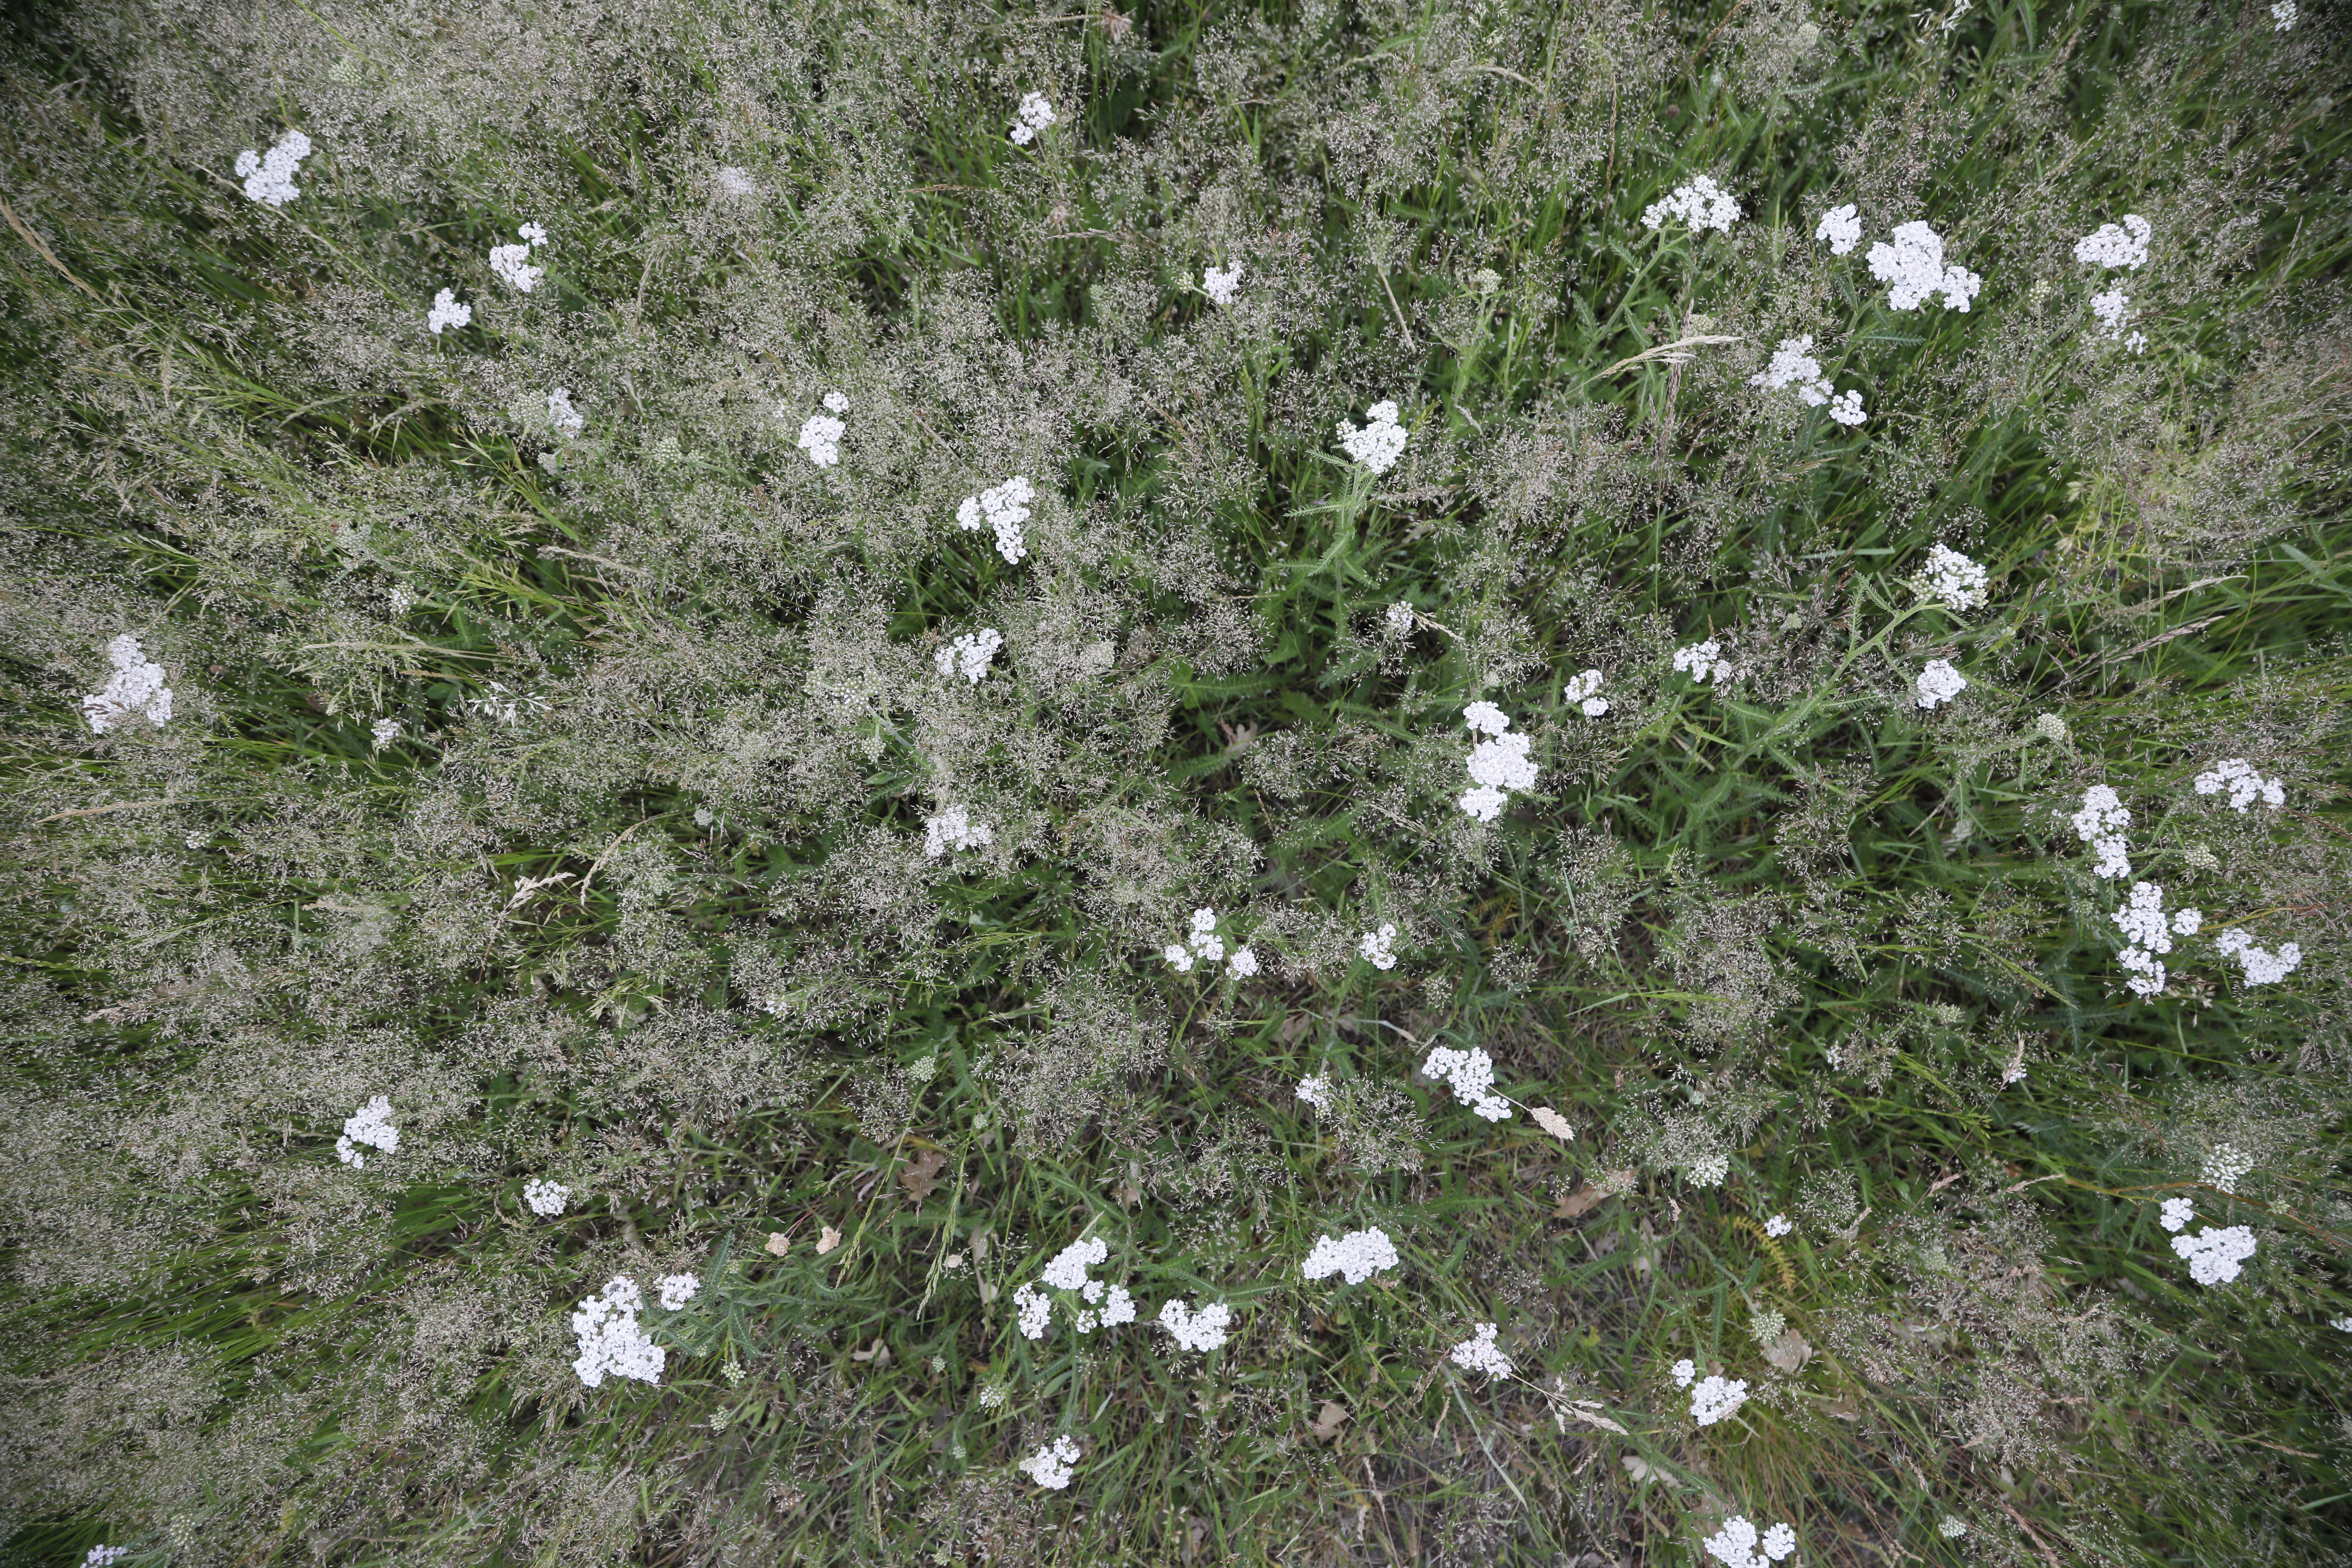
Plant species: Achillea millefolium